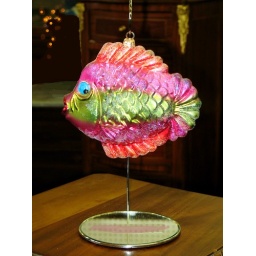
Enormous glass fish ornament (10&amp;quot; wide) with mirrored stand at Southwest Antiques in Houston, Texas. Dec. 2009.